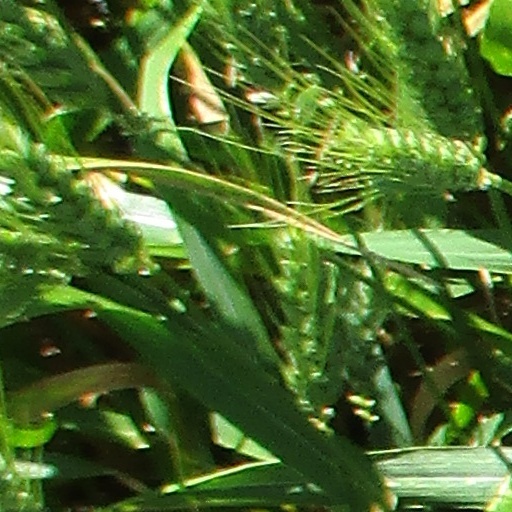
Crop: wheat